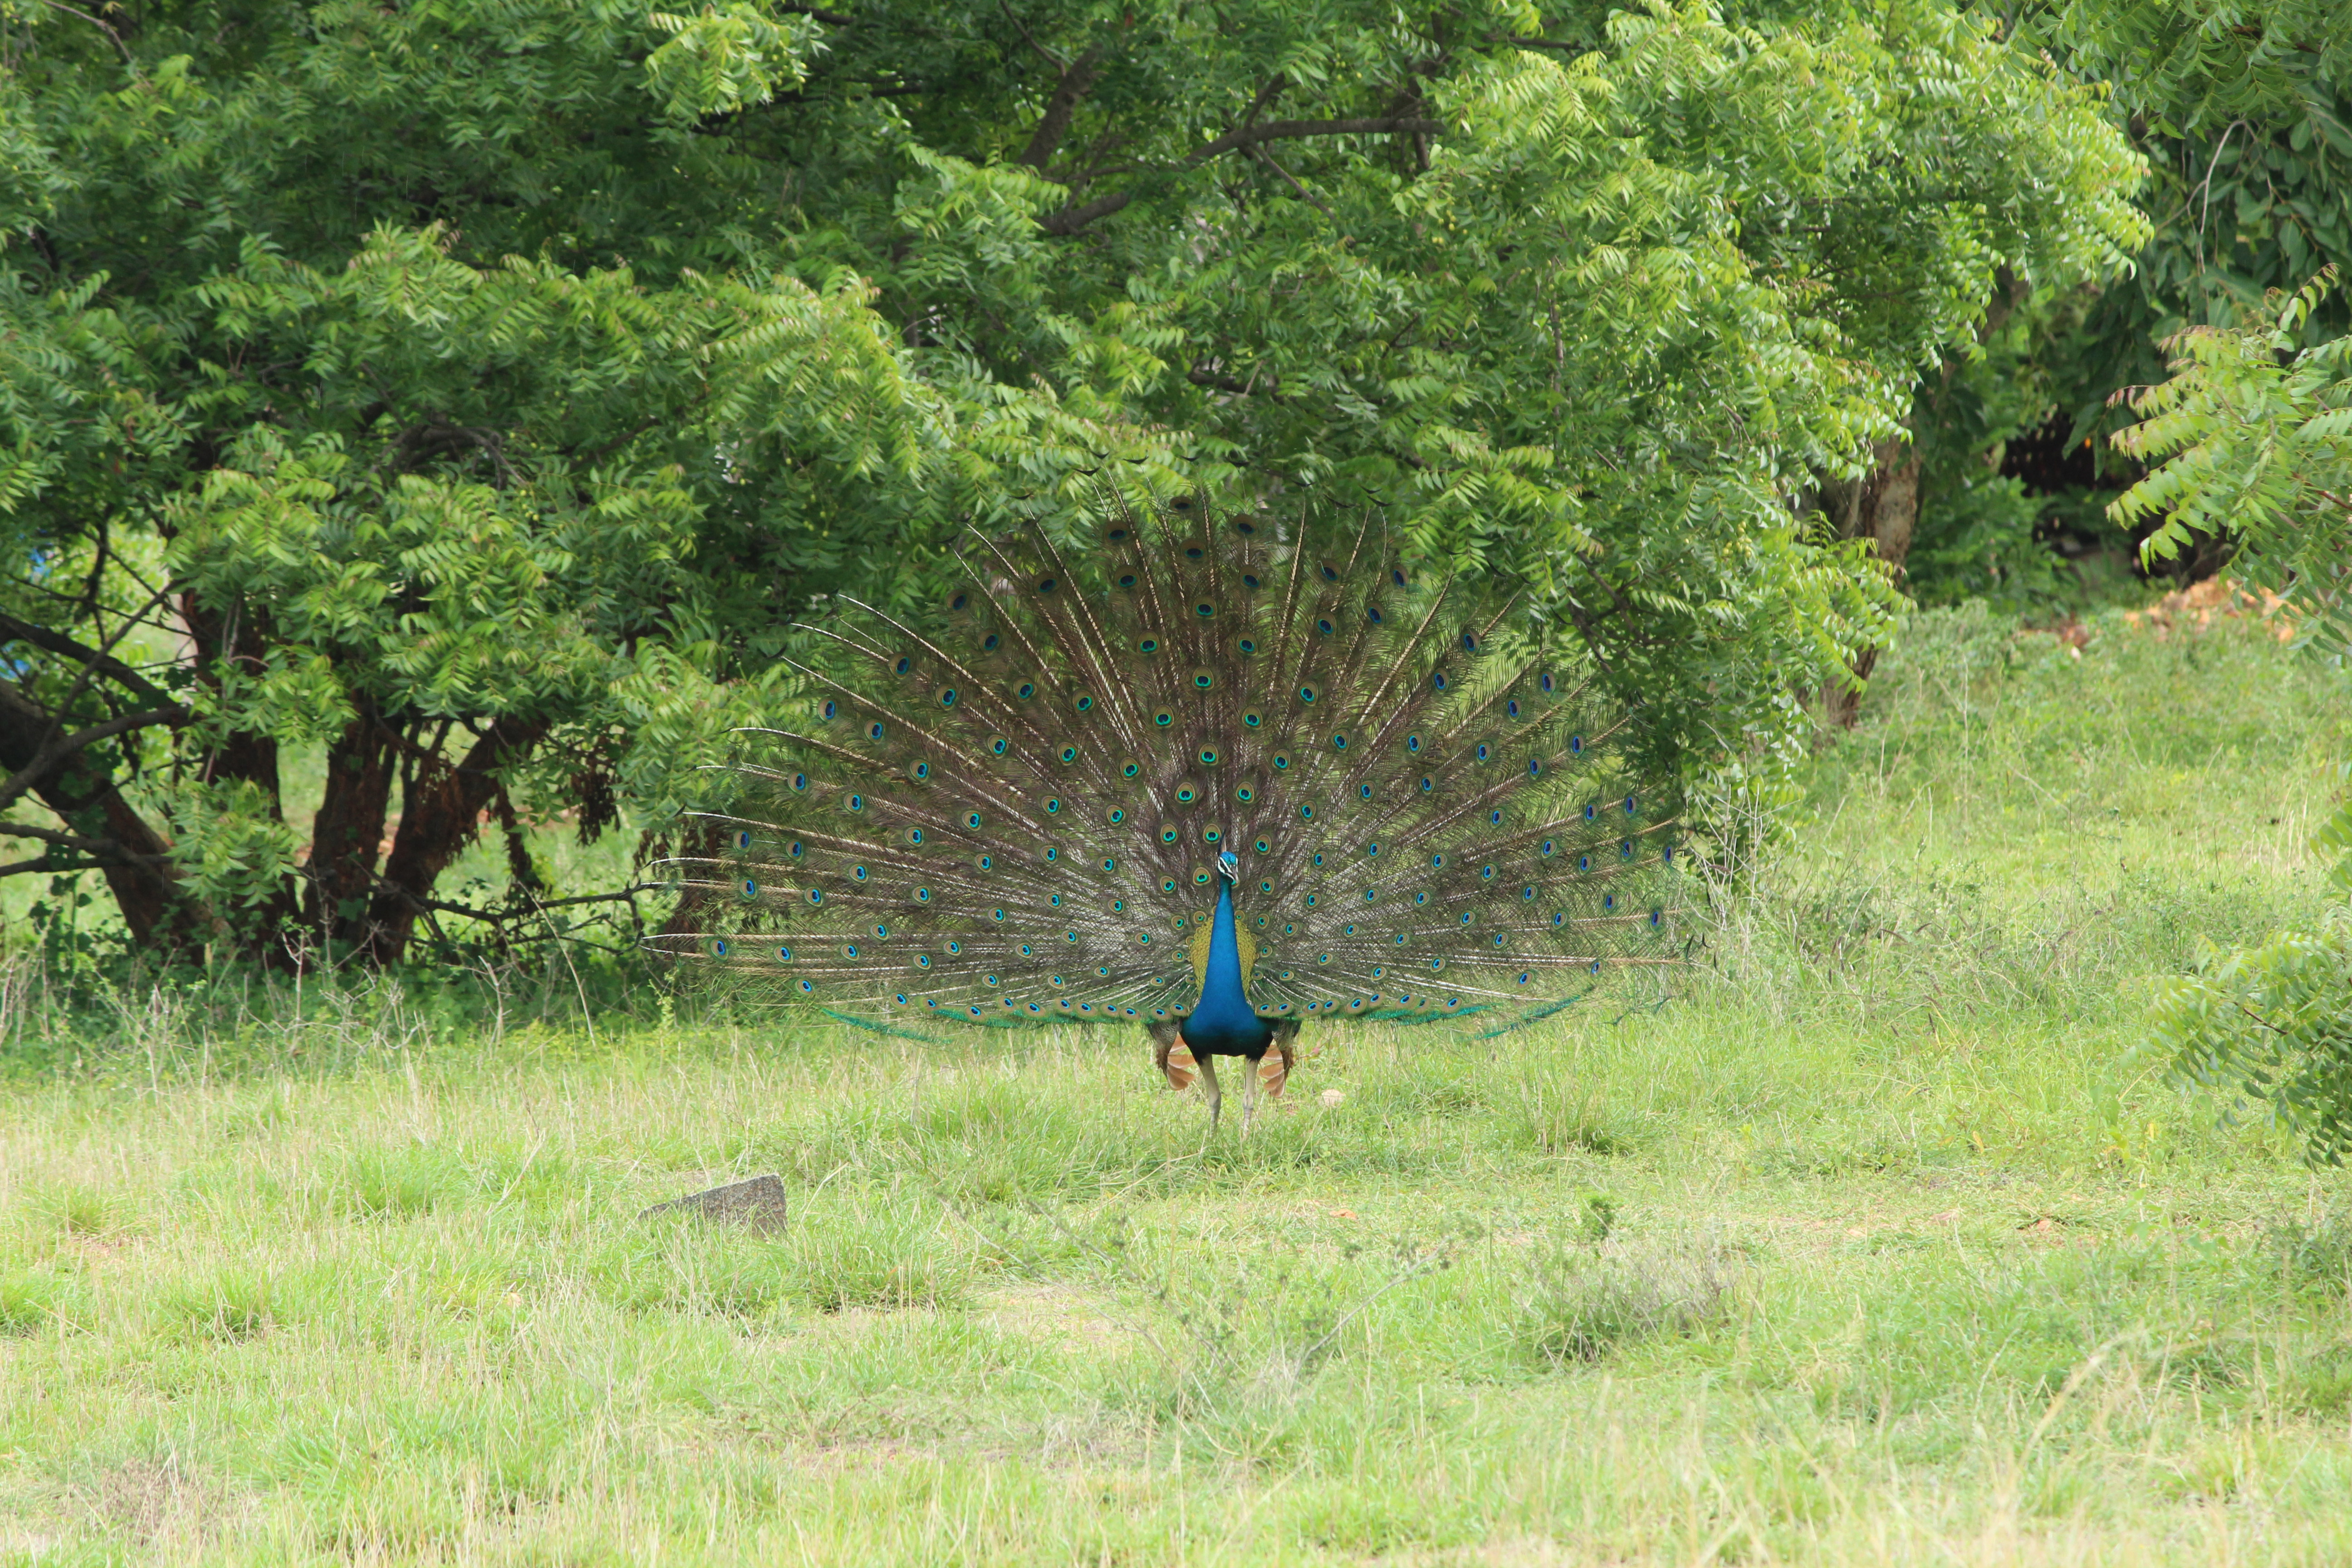
peacock, bird, natural, wild, wallpaper, Bird Wallpaper, wing, green, feather, free image, ecosystem, nature reserve, wildlife, grassland, grass, grass family, tree, fauna, pasture, shrubland, meadow, field, biome, rural area, peafowl, galliformes, plant community, woodland, forest, ecoregion, prairie, landscape, jungle, plant